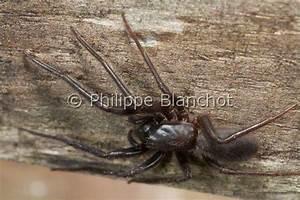
spider